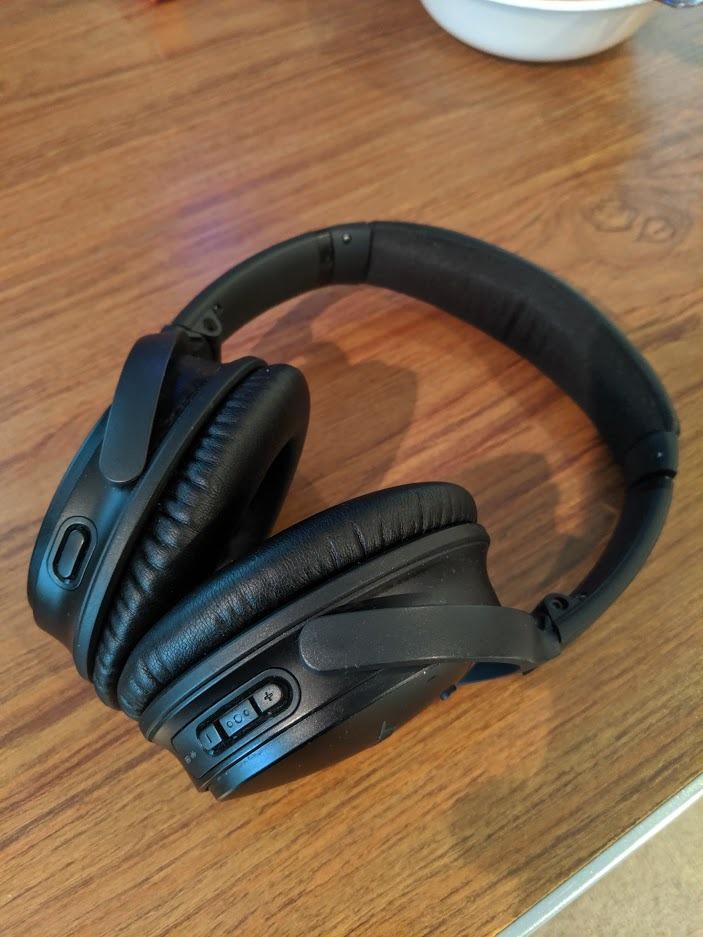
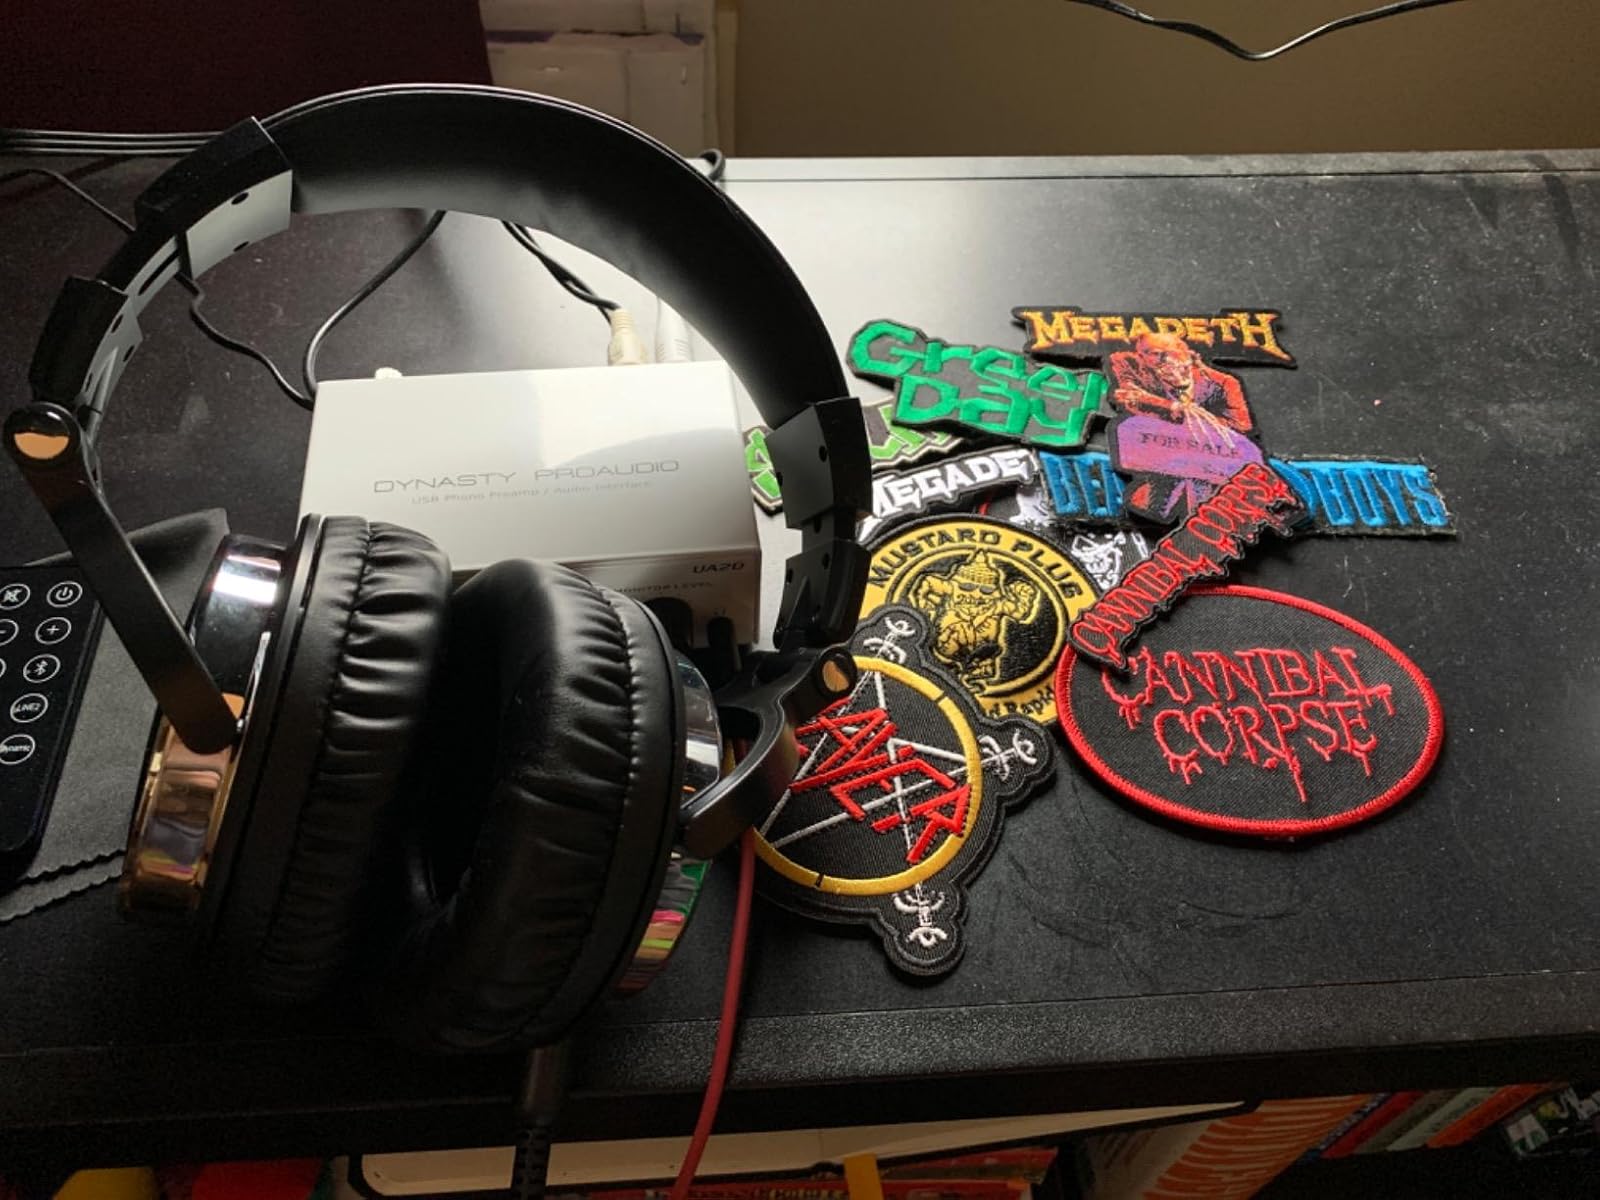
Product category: headphones
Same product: no